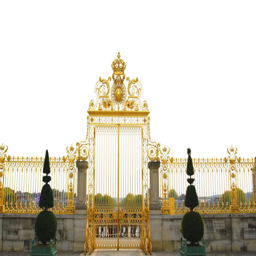
carvings at the golden fence